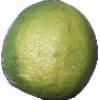
Label: Limes 1